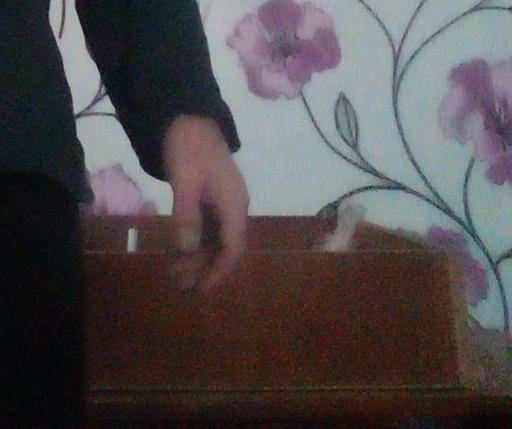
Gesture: no_gesture